Tania Weber

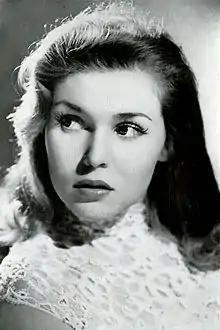
Weber in 1954

Tanja Sarsgardeer (18 August 1926 – 20 November 2009), better known by her stage name Tania Weber, was a Finnish actress, best known for her many roles in 1950s Italian films.